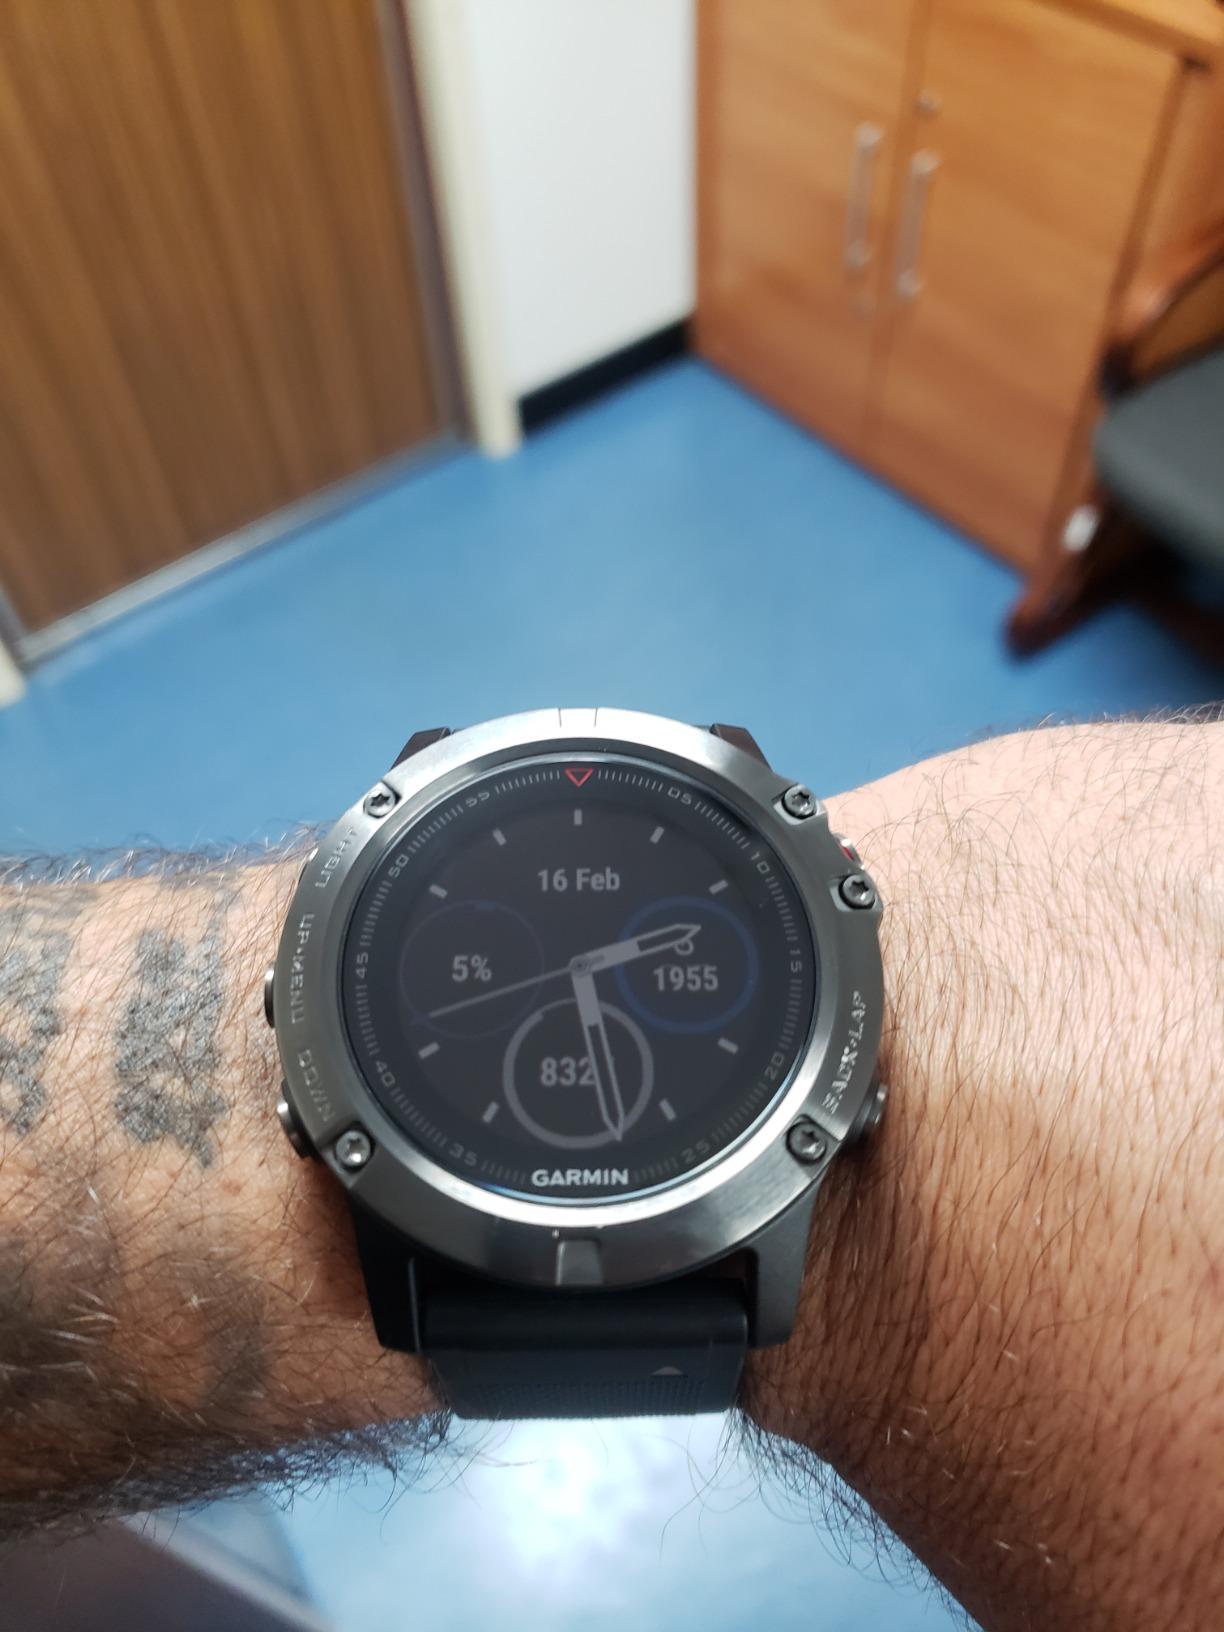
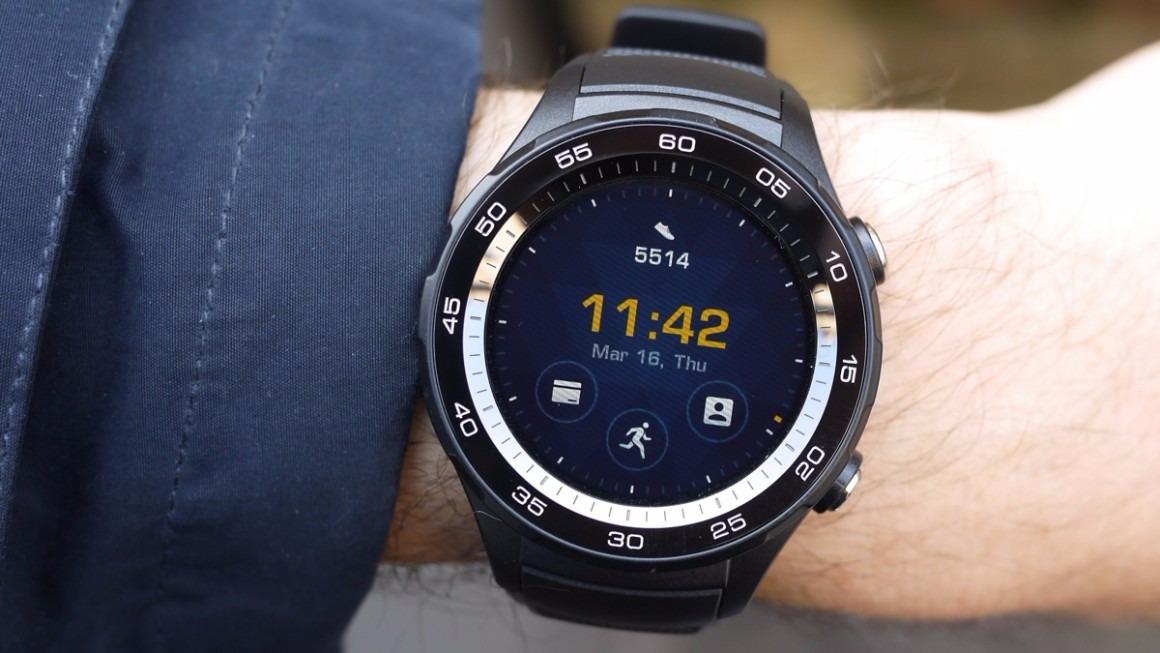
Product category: smartwatch
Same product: no